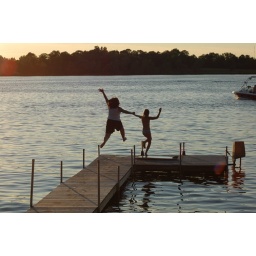
At Tom and Beth's house at the lake in Alexandrea, Minnesota.